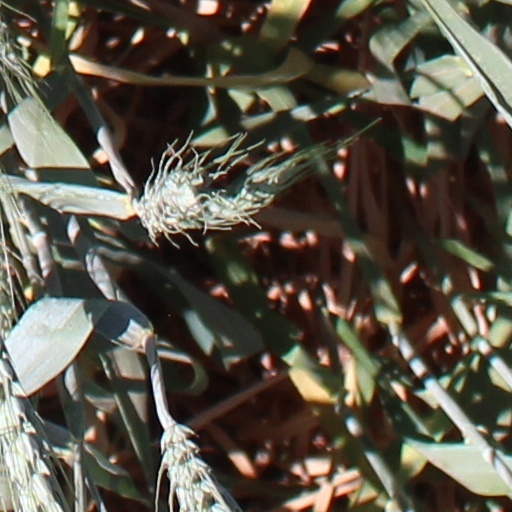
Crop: wheat